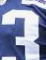
Number: 3